2015–2016 wave of violence in the Israeli–Palestinian conflict

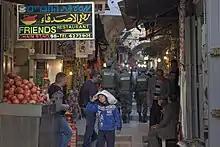
Israeli police on patrol in Jerusalem's Old City, February 2016

In early February three Arab Israeli members of the Knesset (MK) from the Joint List met with families of Palestinian attackers who had been killed by Israeli security forces. The three politicians claimed that the purpose of the meeting was to secure the release of the attackers bodies for burial. Israeli often delays returning the bodies of attackers to their respective families.